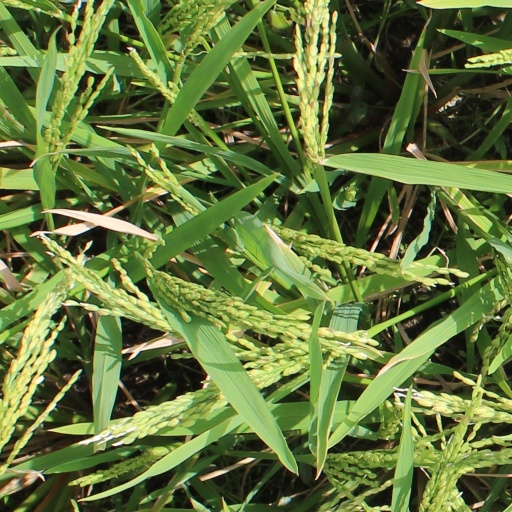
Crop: rice